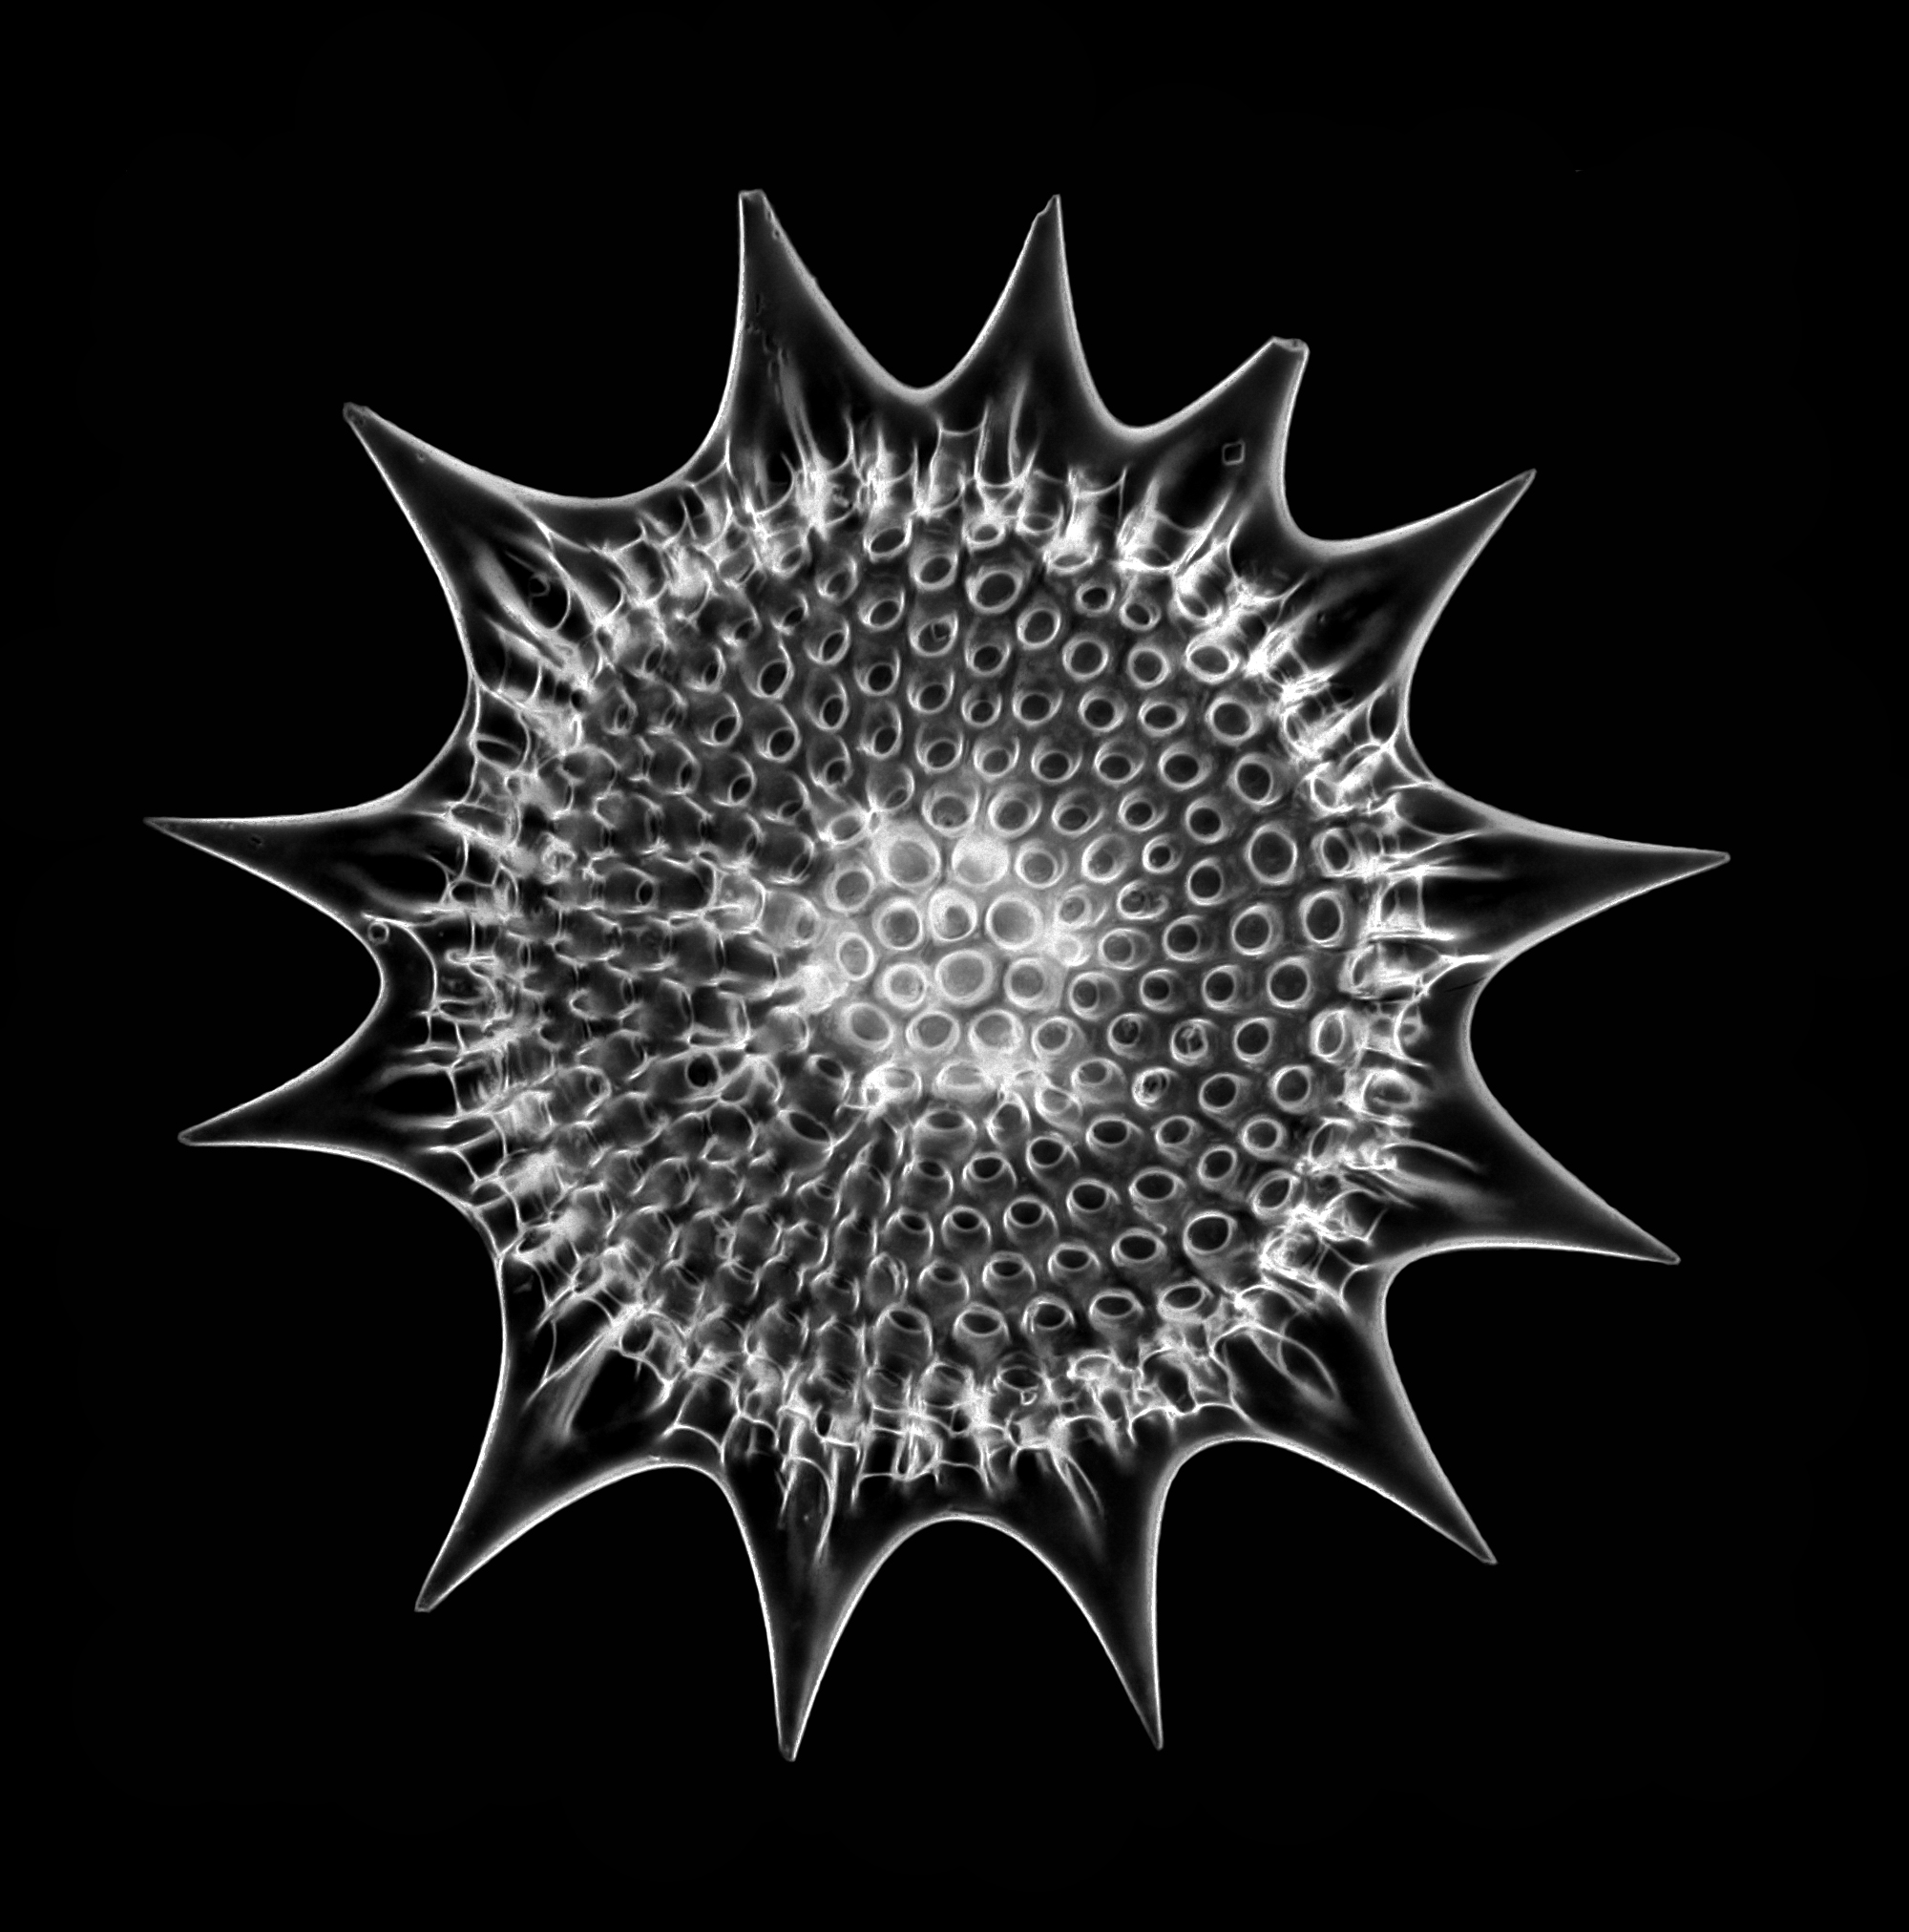
sea, black and white, white, leaf, flower, pattern, micro, black, monochrome, circle, bw, blackandwhite, blackwhite, illustration, design, stacked, symmetry, marine, mikro, sw, schwarzweiss, weiss, schwarz, meer, schwarzweis, fossil, weis, radiolaria, radiolarian, radiolarians, strahlentierchen, protist, protists, protisten, einzeller, unicellular, protozoa, protozoen, protozoe, plankton, mikroskop, mikrofotografie, mikrofoto, microscop, microphotography, einfarbig, radiolarie, salzwasser, microphoto, strahlentier, polycystine, radiolarien, meerwasser, monochrome photography, fractal art